Watters Gallery

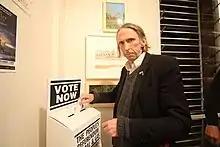
Reg Mombassa casts his vote at the opening night of "Watters Gallery Exhibition for Hume Coal", July 2017

It was among the first Sydney galleries to show avant-garde sculpture, including that of Bob Klippel, and allowed artists to choose what works to put on show. This was a point of difference from many other galleries. John Peart's work was also exhibited at Watters, from when he first arrived in Sydney from Brisbane as a teenager, to the end of his career. The gallery supported him through a radical change of direction in style, even when art investors did not.